Edward B. Stratton House

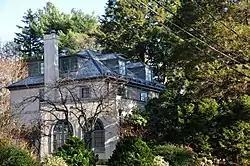

The Edward B. Stratton House is a historic house at 25 Kenmore Street in Newton, Massachusetts. It is a two-story stucco-clad structure, with a dormered hip roof. It has a Colonial Revival entrance with fluted pilasters supporting a decorated entablature and broken-gabled pediment. To either side of the entrance, single-story wings project forward, creating an entrance court; the windows of the wings have arched windows. The house was designed by noted regional architect Edward B. Stratton and built in 1912 as his family residence. The building features an eclectic mix of Colonial Revival and Craftsman styling.